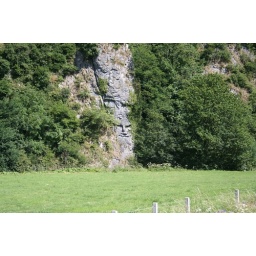
We saw this face in the rock while walking along the river Manifold just outside Wetton Mill